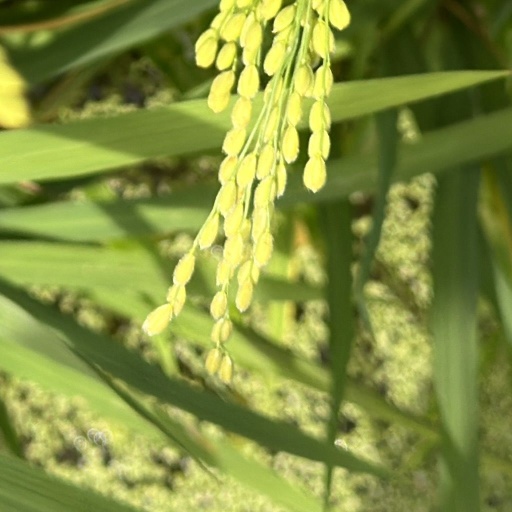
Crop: rice